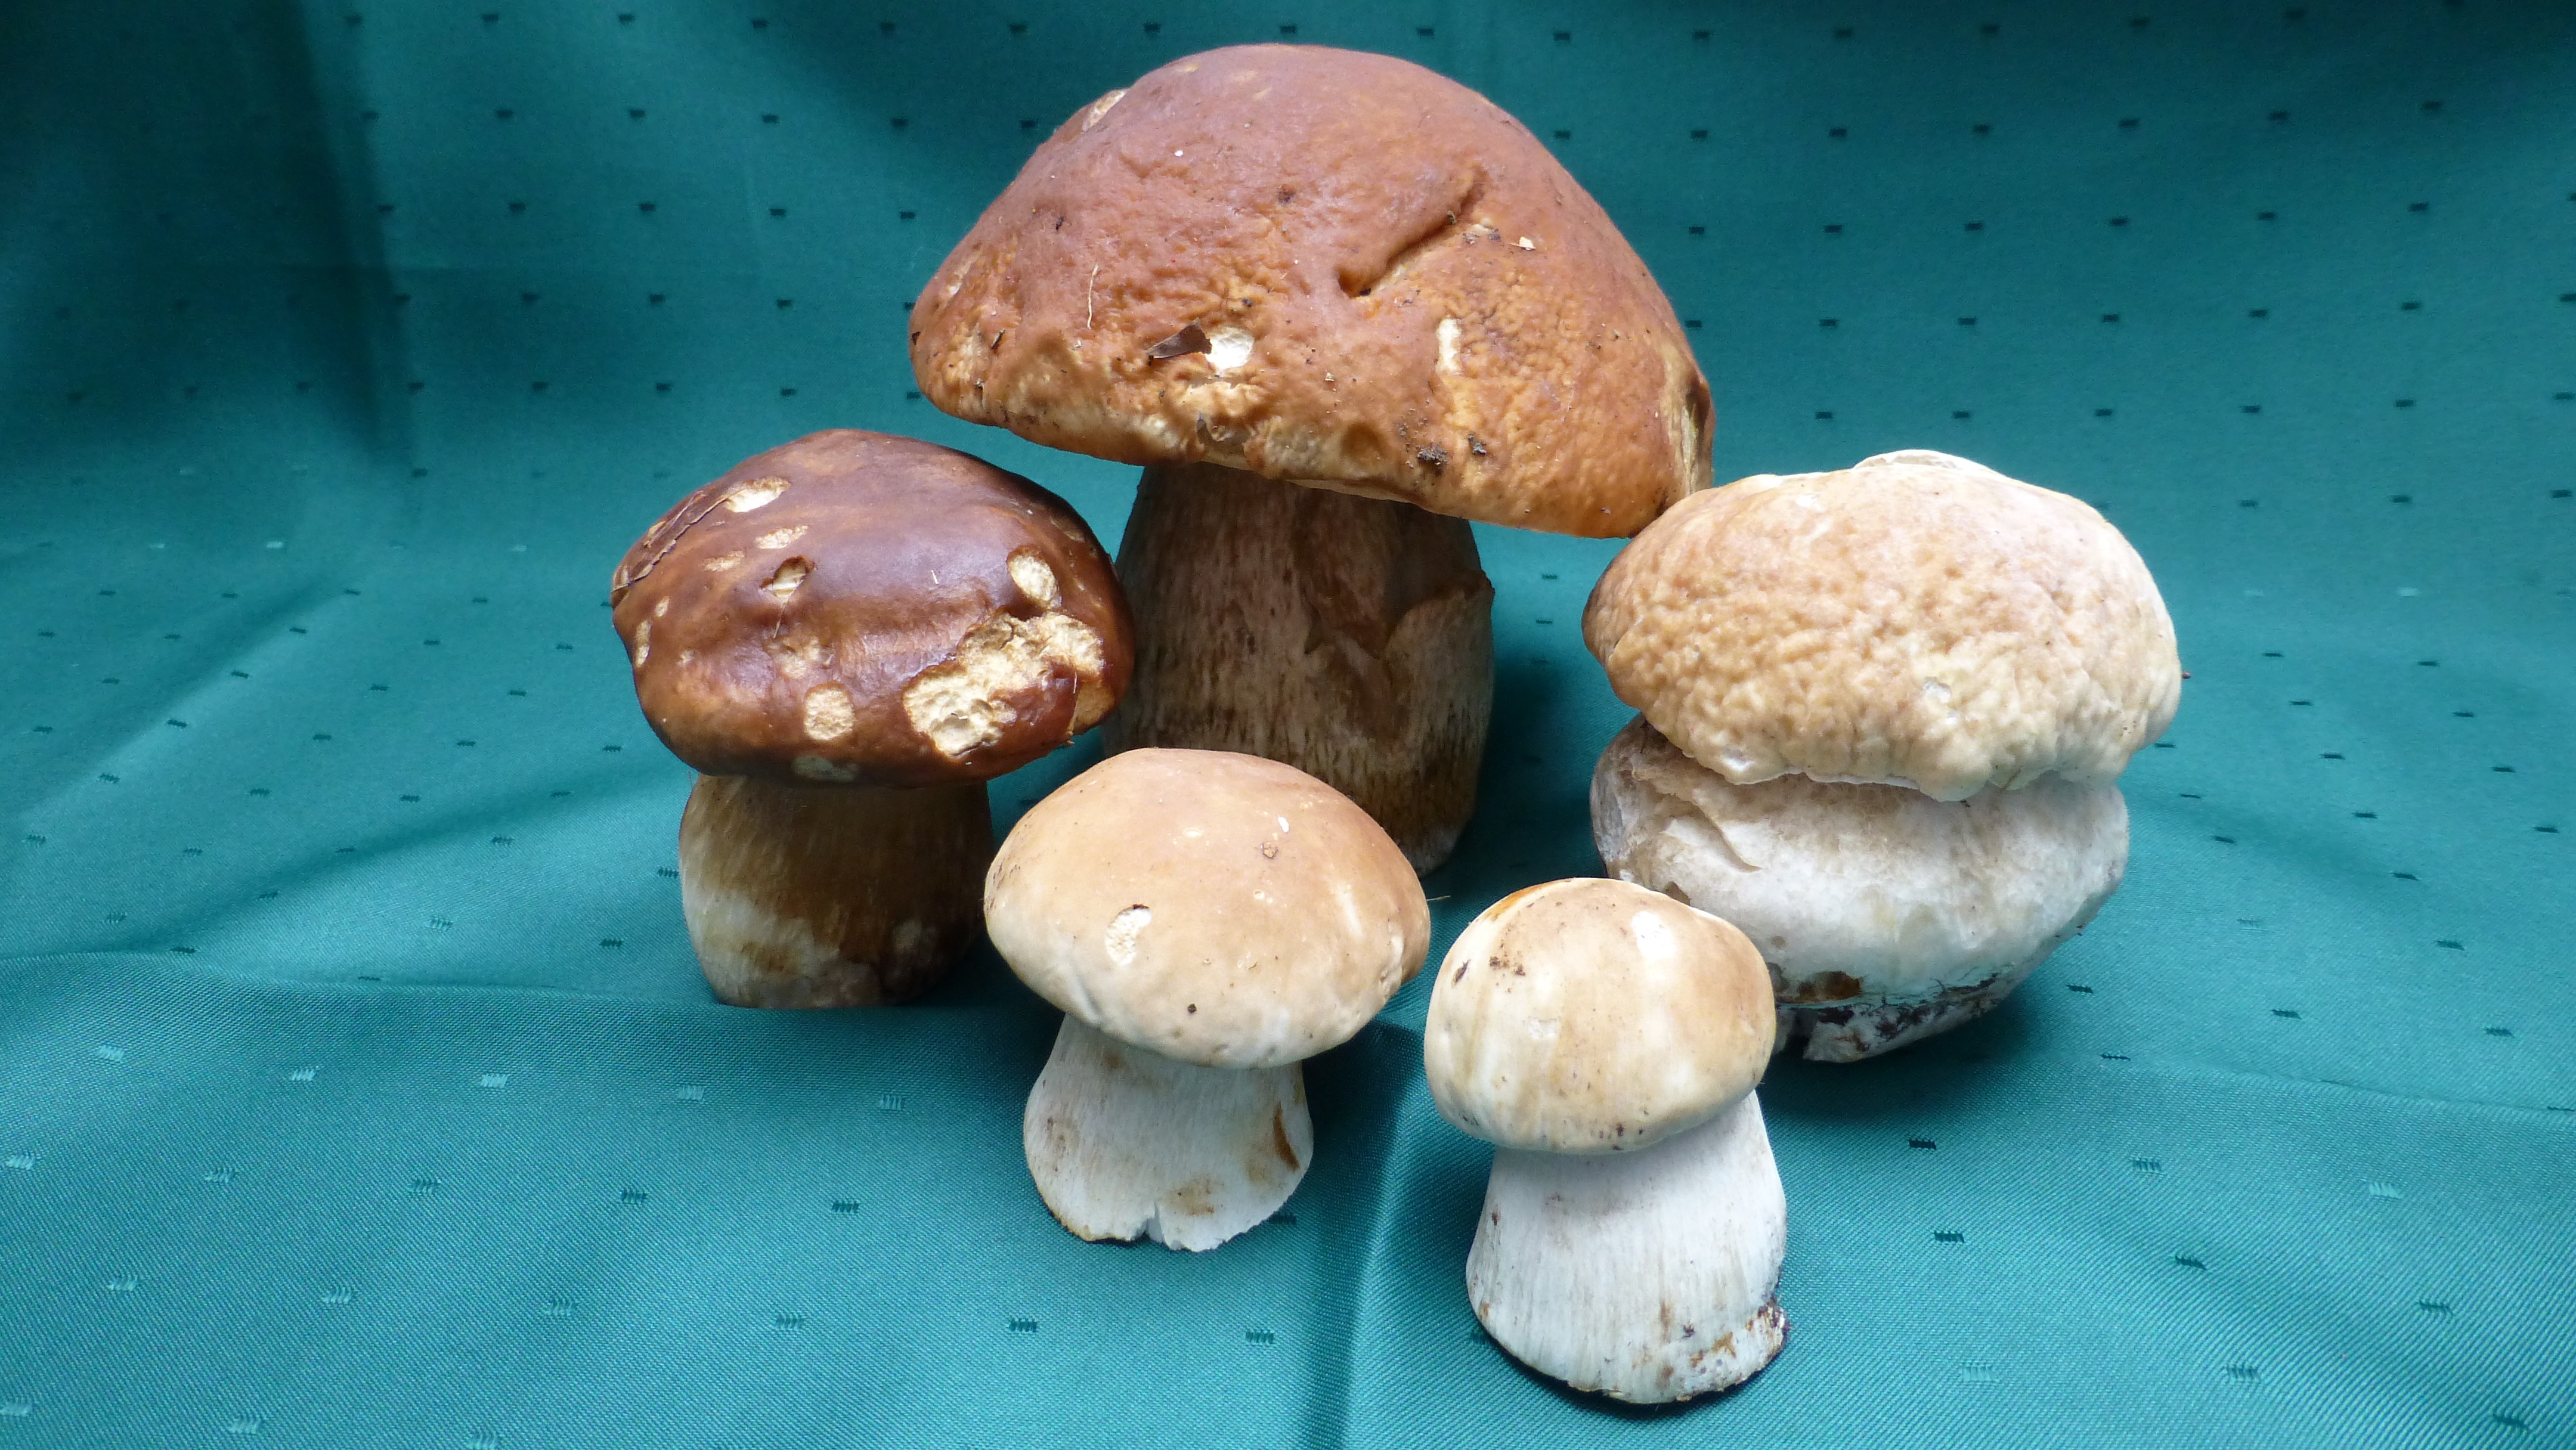
food, produce, mushroom, fungus, agaricus, matsutake, boletus edulis, edible mushroom, shiitake, medicinal mushroom, agaricomycetes, agaricaceae, champignon mushroom, pleurotus eryngii, galbraith steinplize